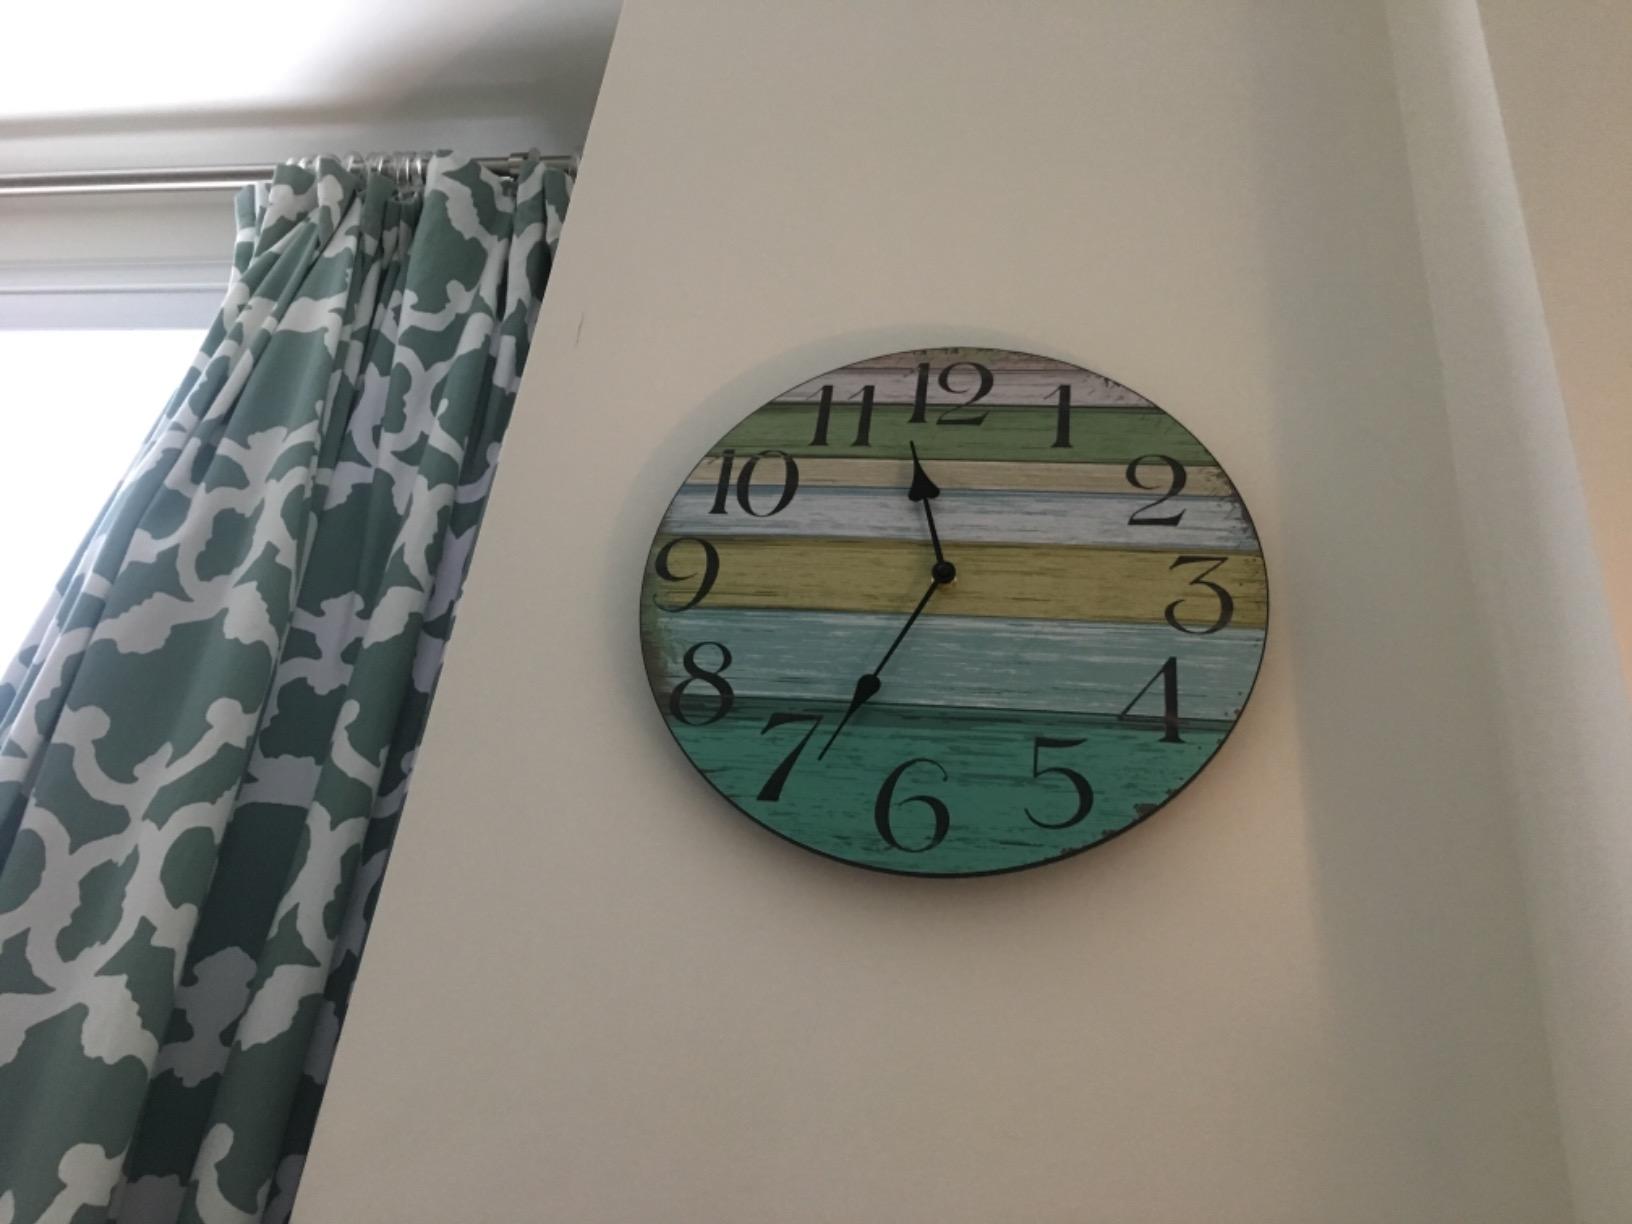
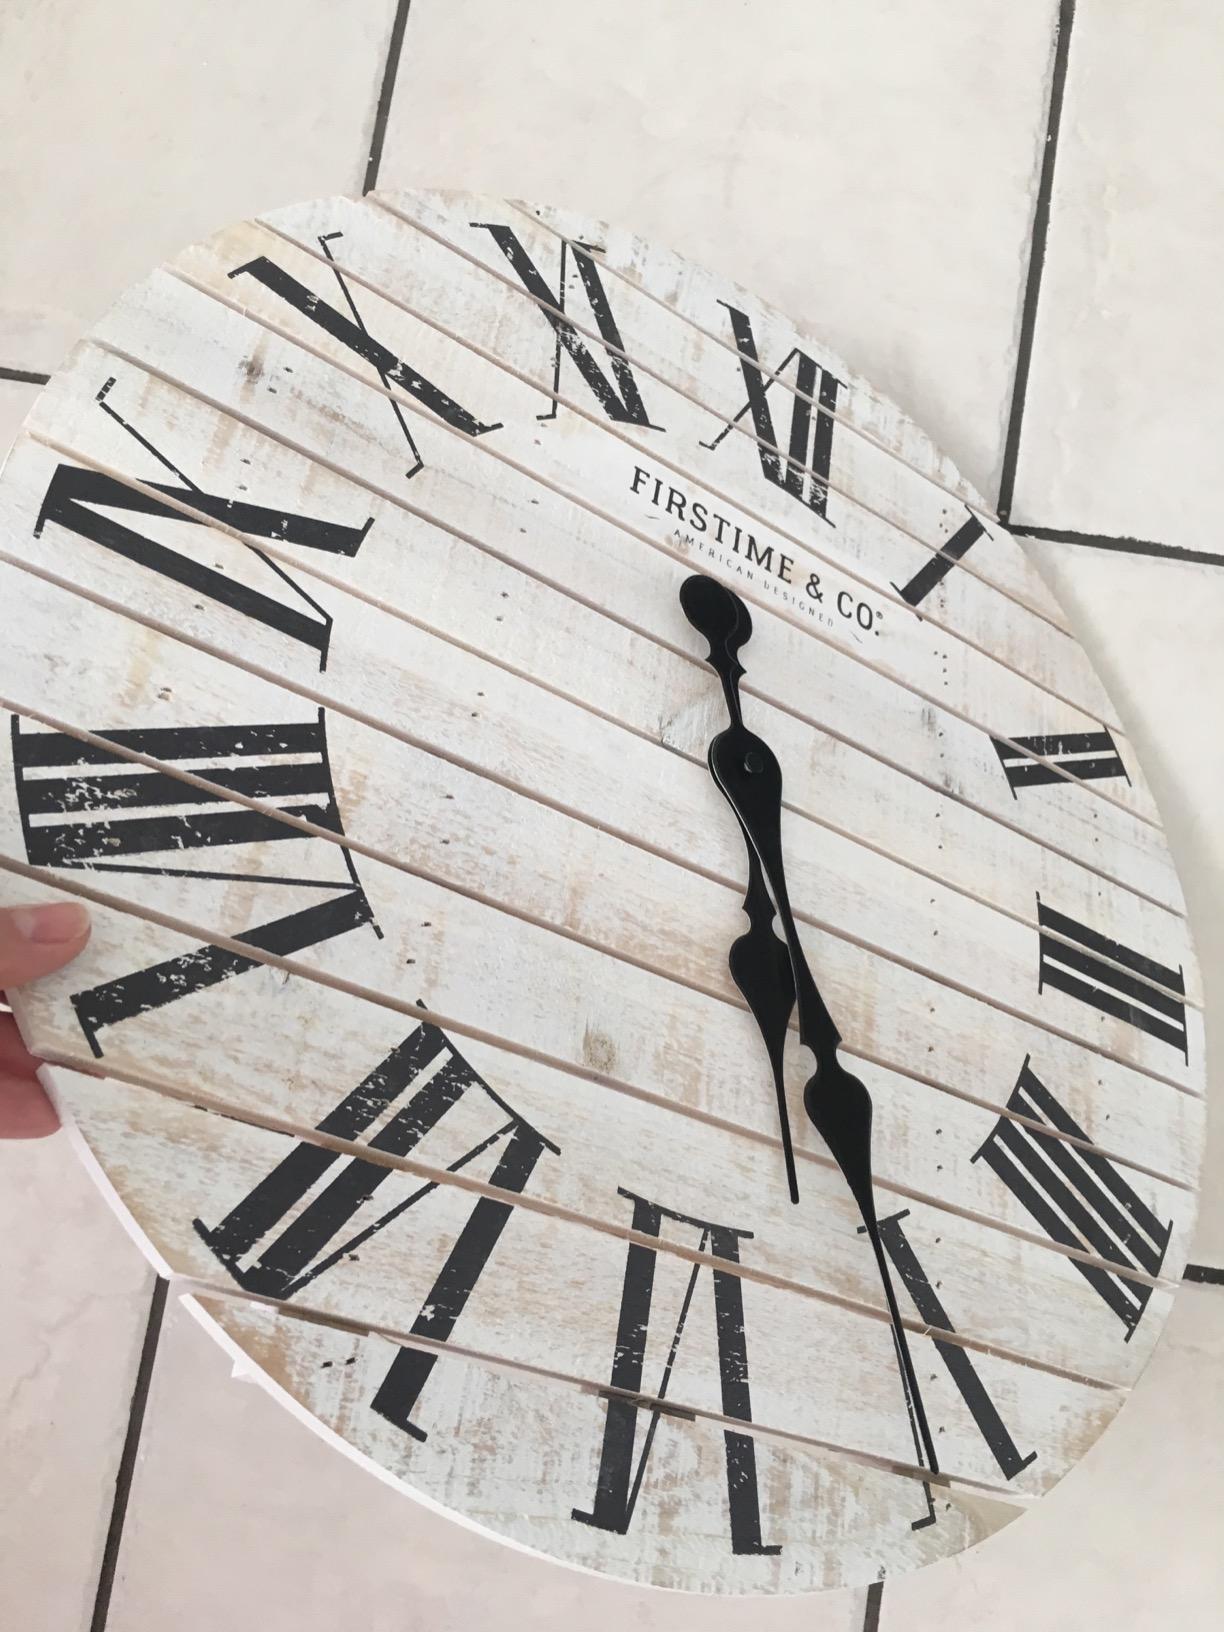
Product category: clock
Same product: no